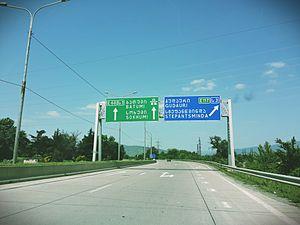
Une route européenne est une route du réseau routier européen dont la numérotation est sous la responsabilité de la Commission économique pour l'Europe des Nations unies, en vertu d'un accord européen sur les artères internationales principales du trafic, fait à Genève le 15 novembre 1975.